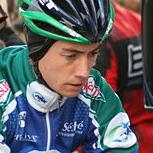
Age: 20